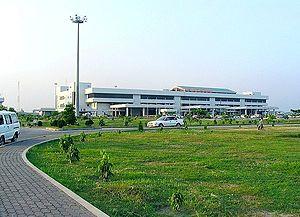
L'aéroport international Shah Amanat est un aéroport du Bangladesh situé dans la ville de Chittagong.